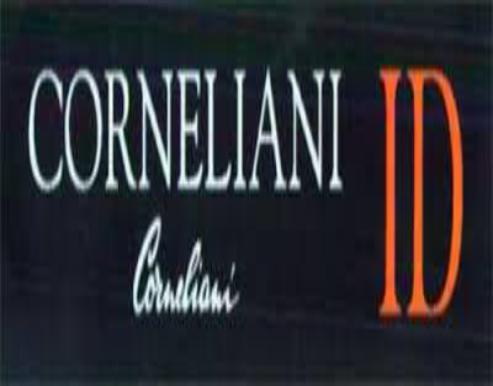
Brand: corneliani
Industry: Clothes